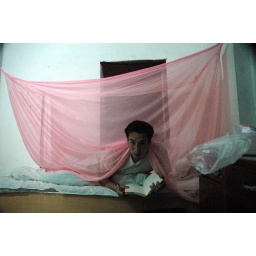
Rick loved his princess bed in Luang Nam Tha (it was just a pink mosquito net).